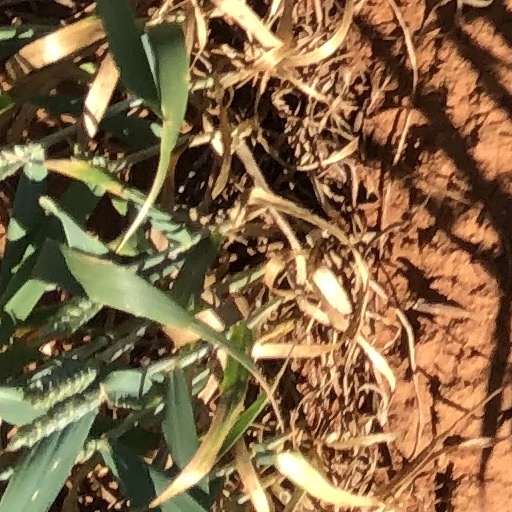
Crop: wheat